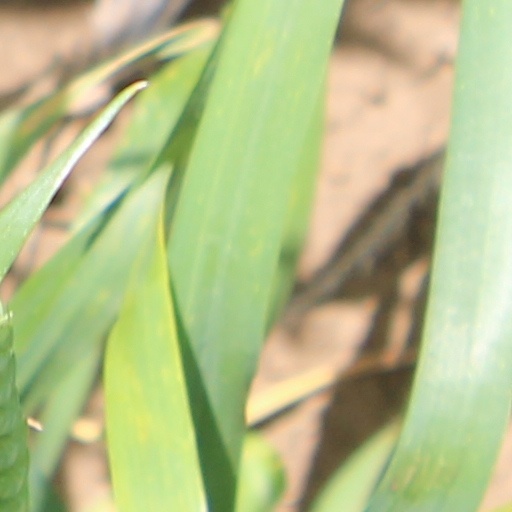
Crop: wheat